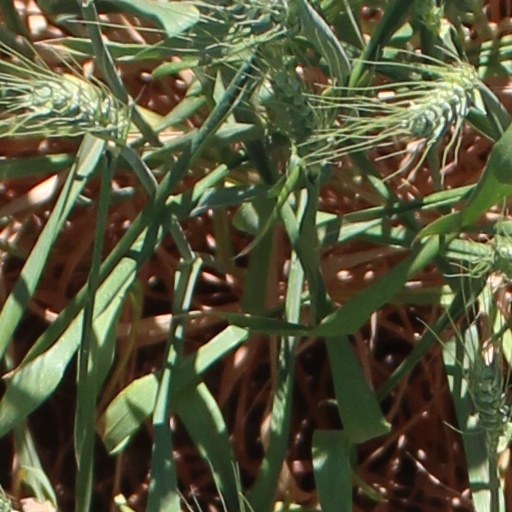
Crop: wheat